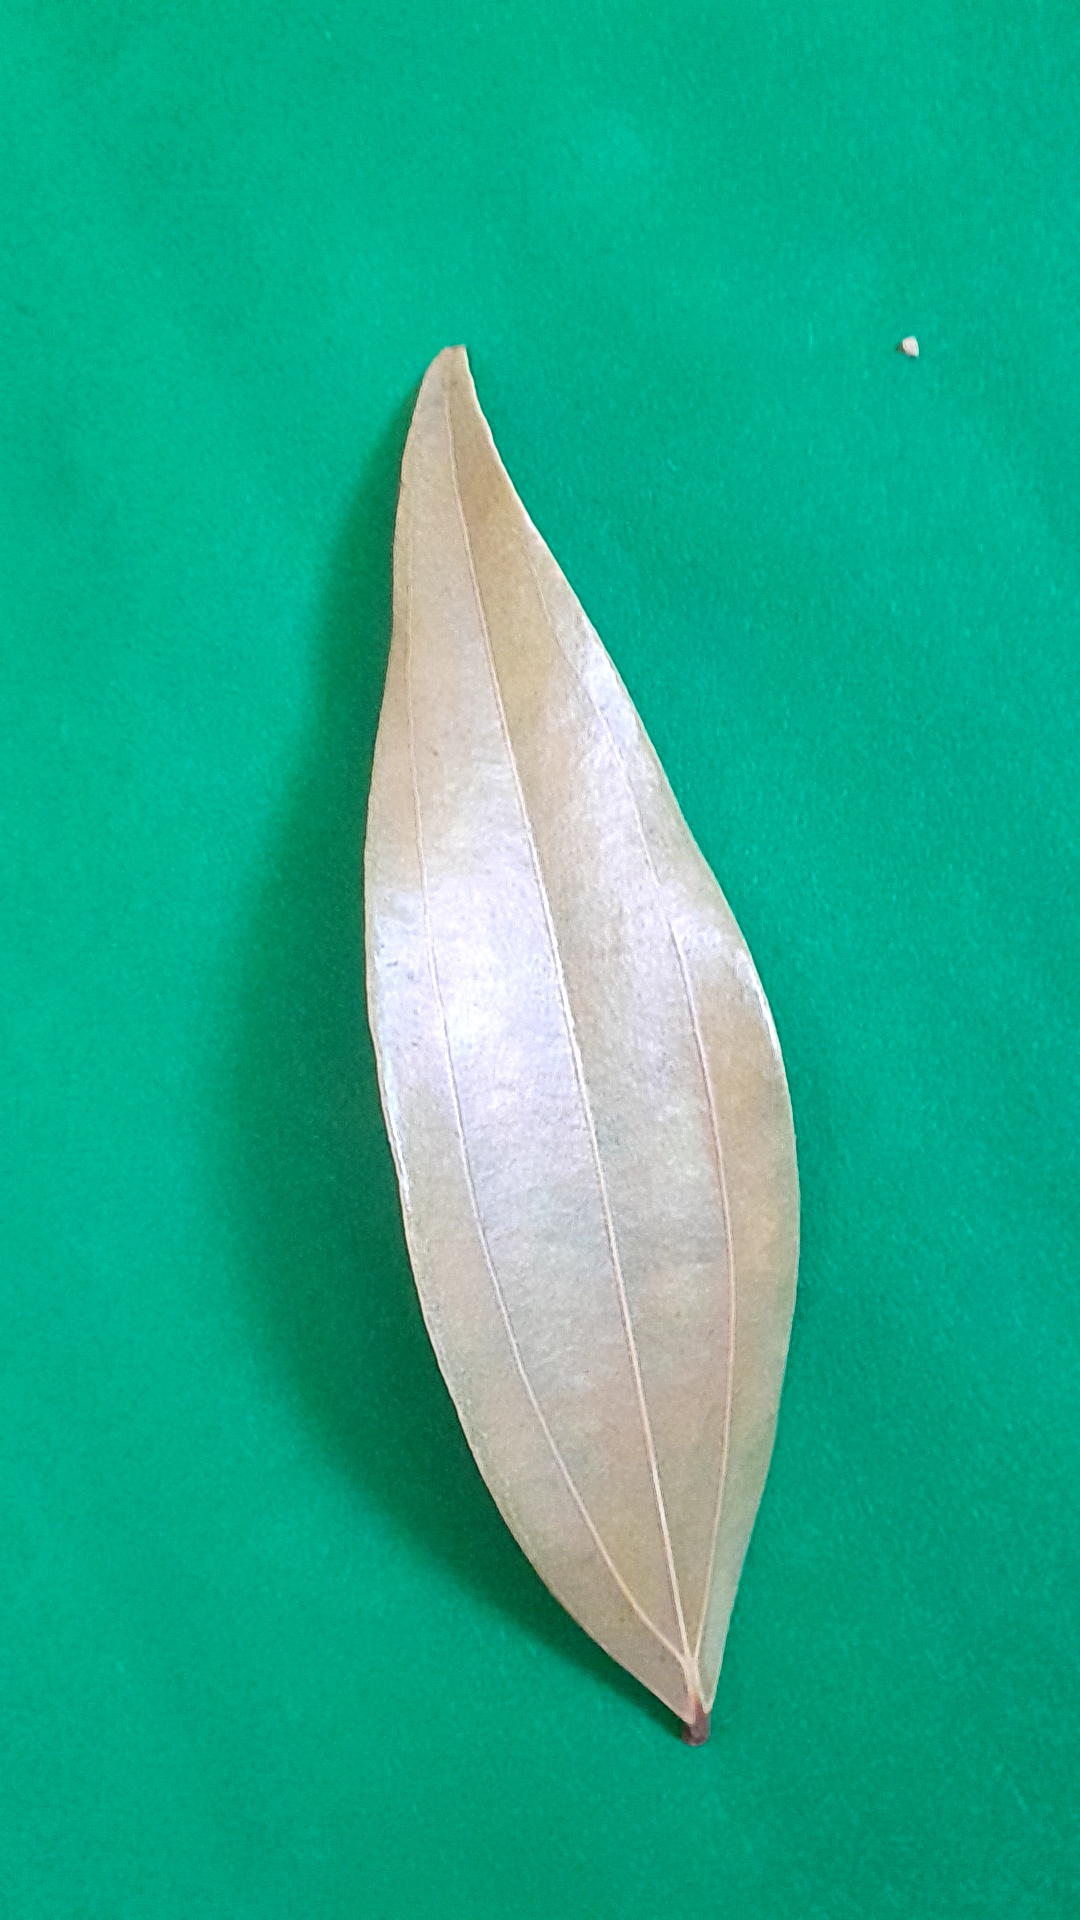
Label: Dry Leaf